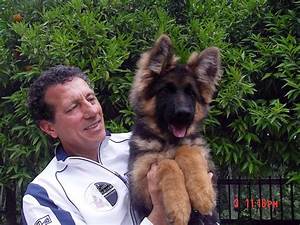
Label: dog